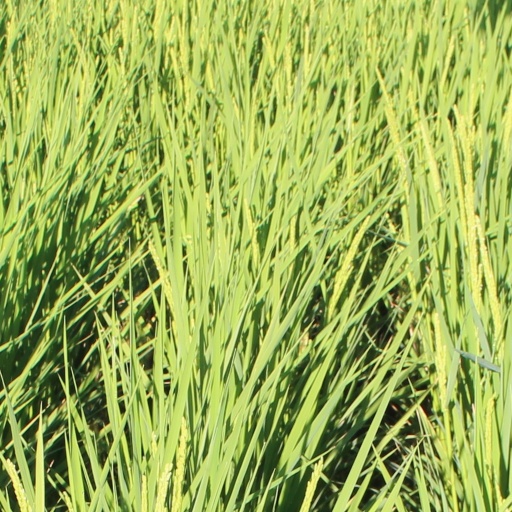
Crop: rice